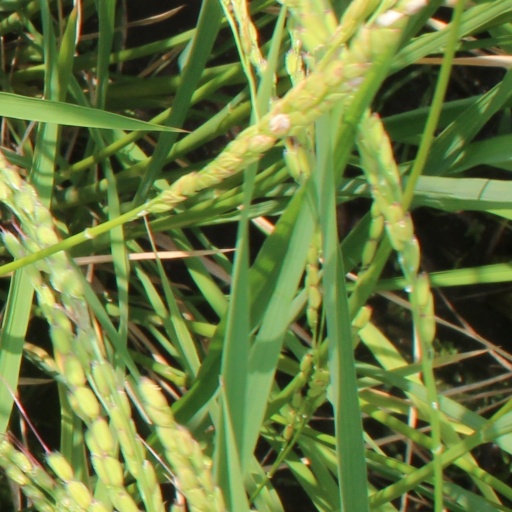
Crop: rice